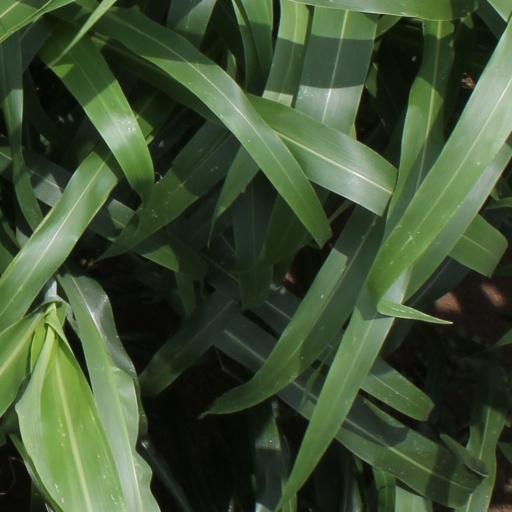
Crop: sorghum